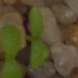
Label: scentless_mayweed